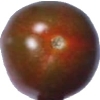
Label: tomato_cherry_maroon